John Henniker-Major, 2nd Baron Henniker

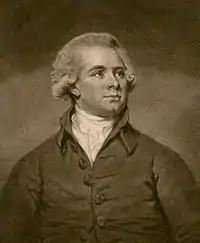
Lord Henniker

John Henniker-Major, 2nd Baron Henniker (19 April 1752 – 4 December 1821) was a British peer and Member of Parliament (MP).